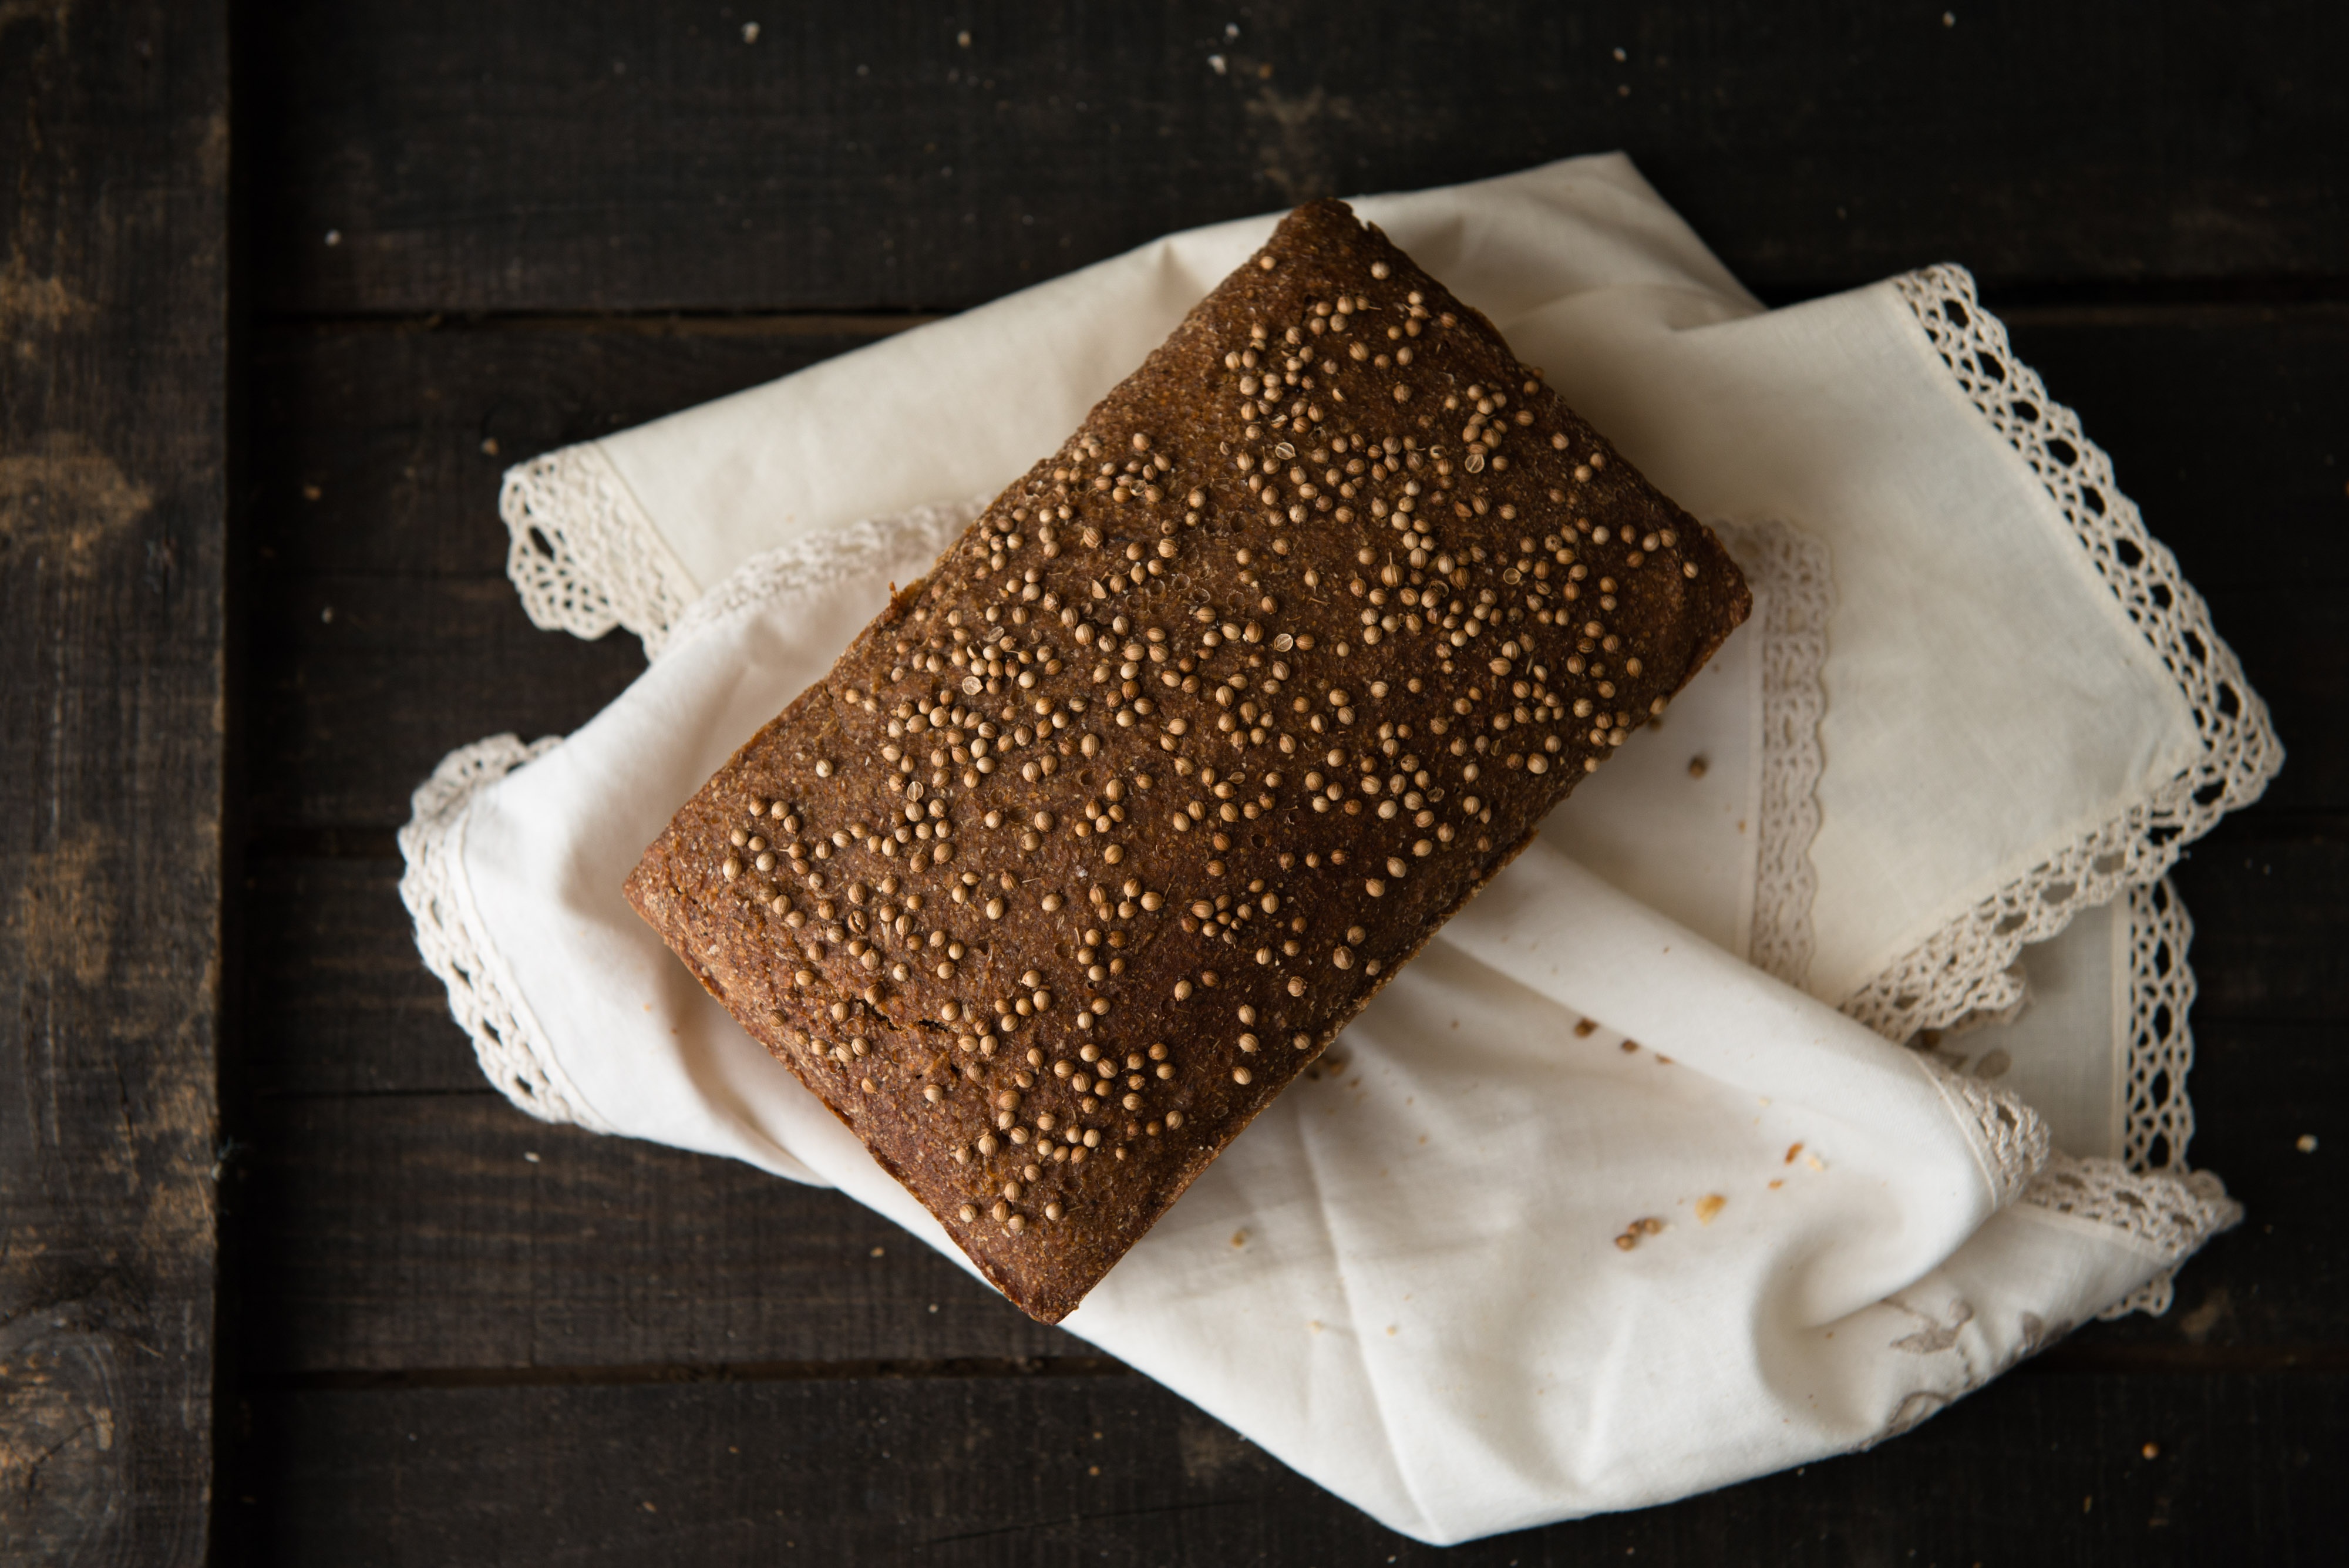
food, produce, fresh, brown, baking, healthy, dessert, homemade, bread, bakery, loaf, baked, sourdough, crust, coriander, icing, nutrition, rye, vegan, vegetarian, organic, baked goods, flavor, nutritious, home made, fermented